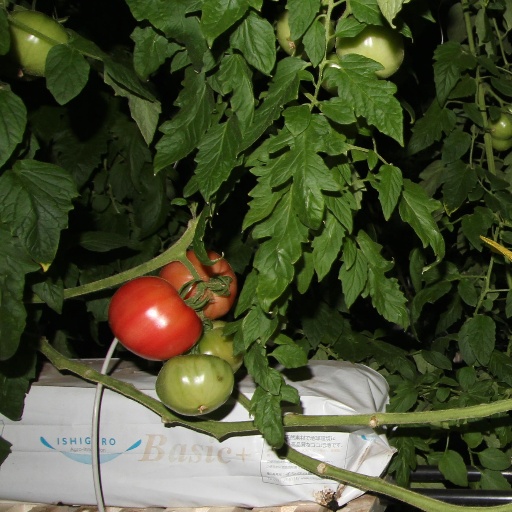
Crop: tomato